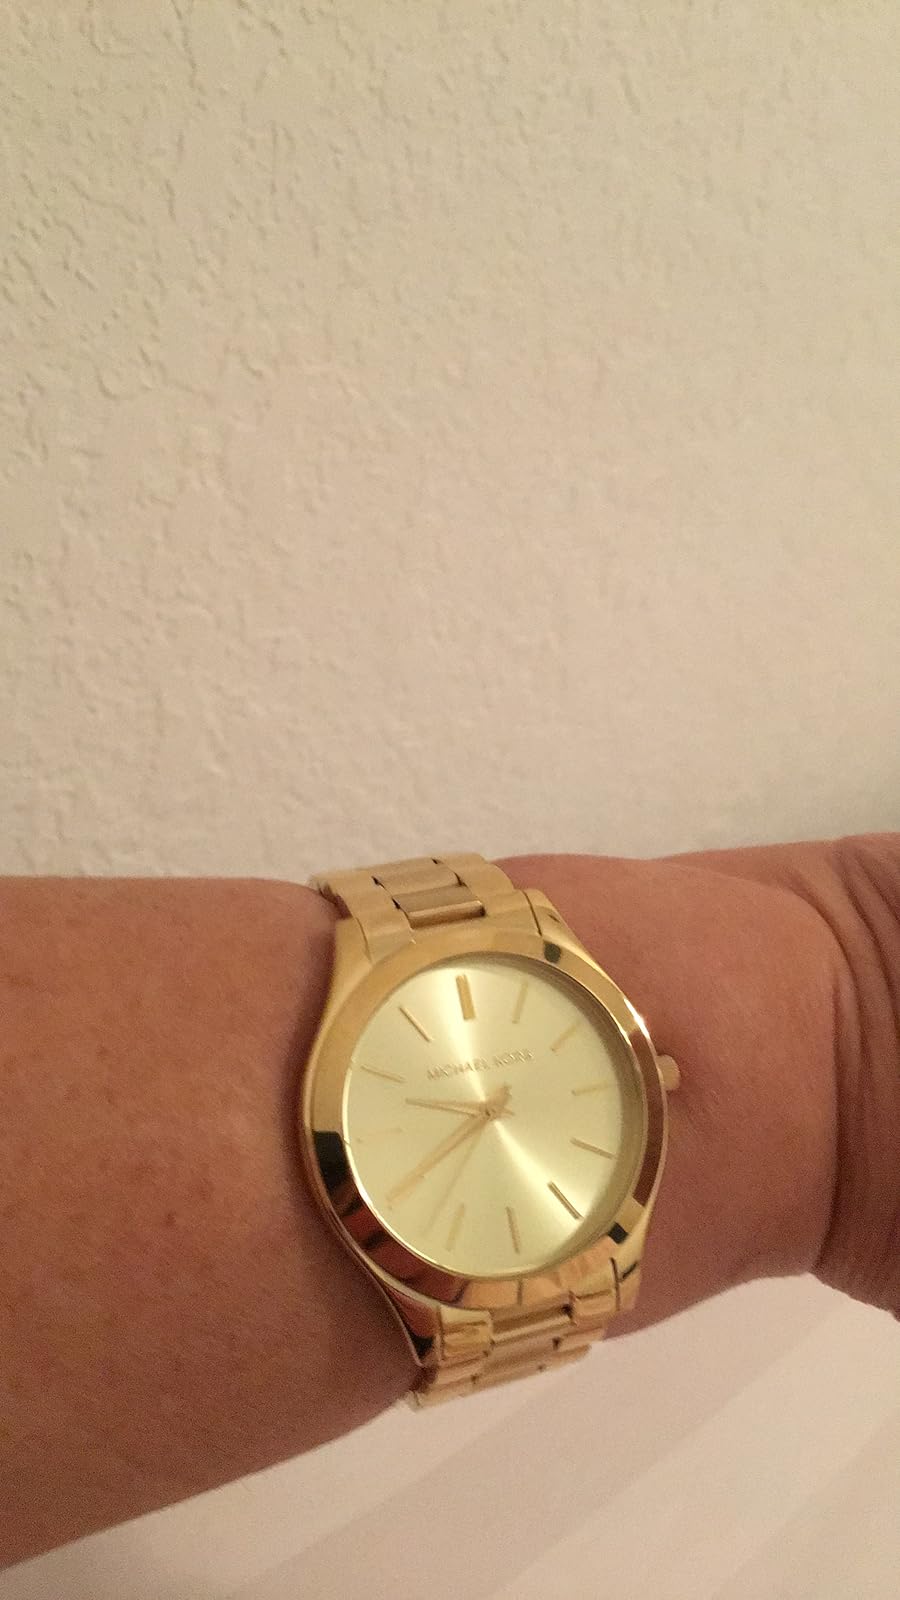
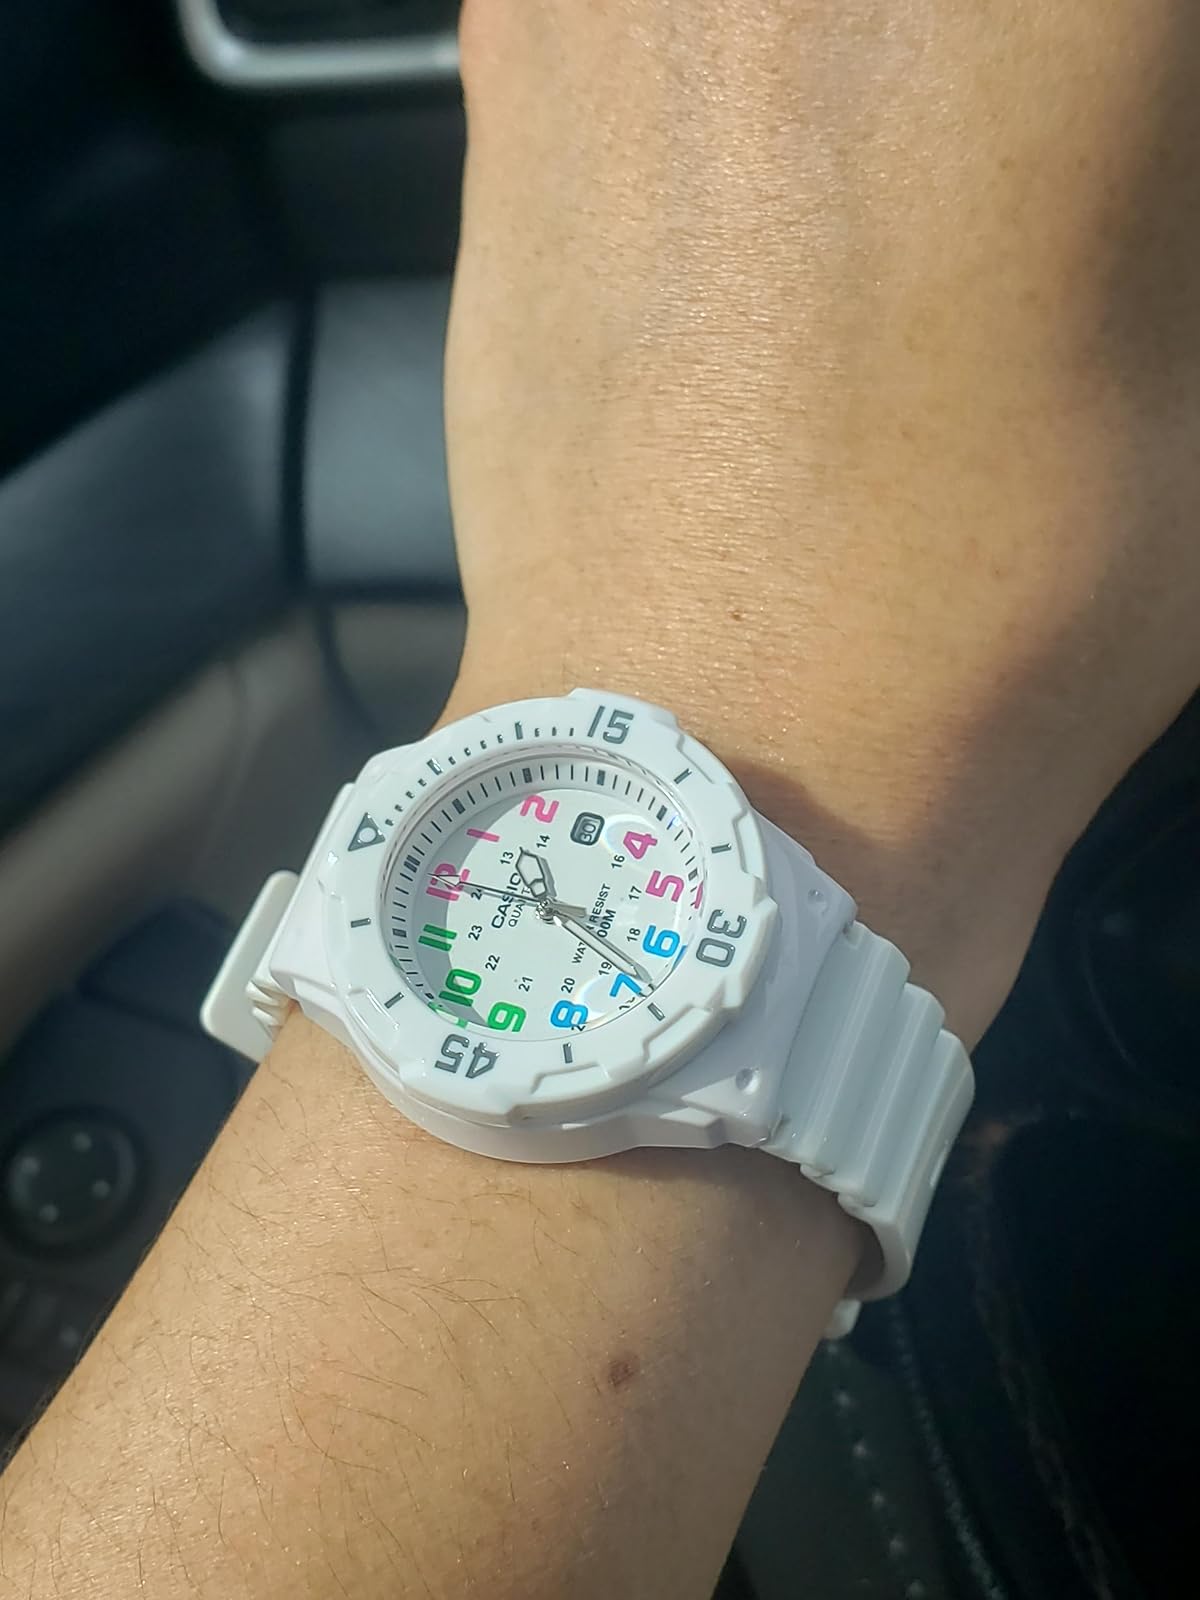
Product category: accessories_watch
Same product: no